Charles William Ferdinand, Duke of Brunswick

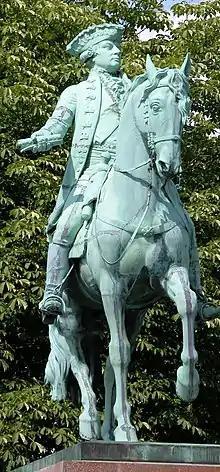
Equestrian statue of the duke in Brunswick, by .

From 1778 to 1779 he served in the War of the Bavarian Succession. Frederick II praised the prince personally for his conduct during the war.